Karam Natour

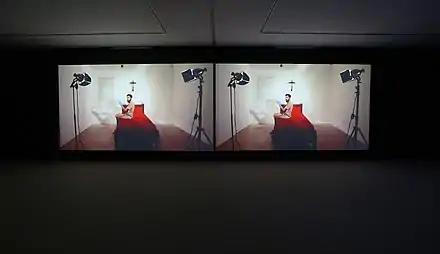
Installation view of Natour's Nothing Personal at Tel Aviv Museum of Art, 2017

Swerving between reality and fiction, metaphor and plain speech, Natour explores the condition of the artist who, in fact, needs the help of outside forces to complete his project. After a few minutes, one of the paramedics notices the camera filming the crew and mentions it in Hebrew, but the others don’t seem troubled by this fact. Soon after this, Natour starts to feel better, he is able to move and breathe normally. “It is typical of stress,” claims one of the paramedics. Before leaving, someone takes Natour’s ID number and health insurance information, then wishes him a quick recovery. Natour made the video a week before a solo exhibition when he was under extreme stress, not knowing exactly what to produce.